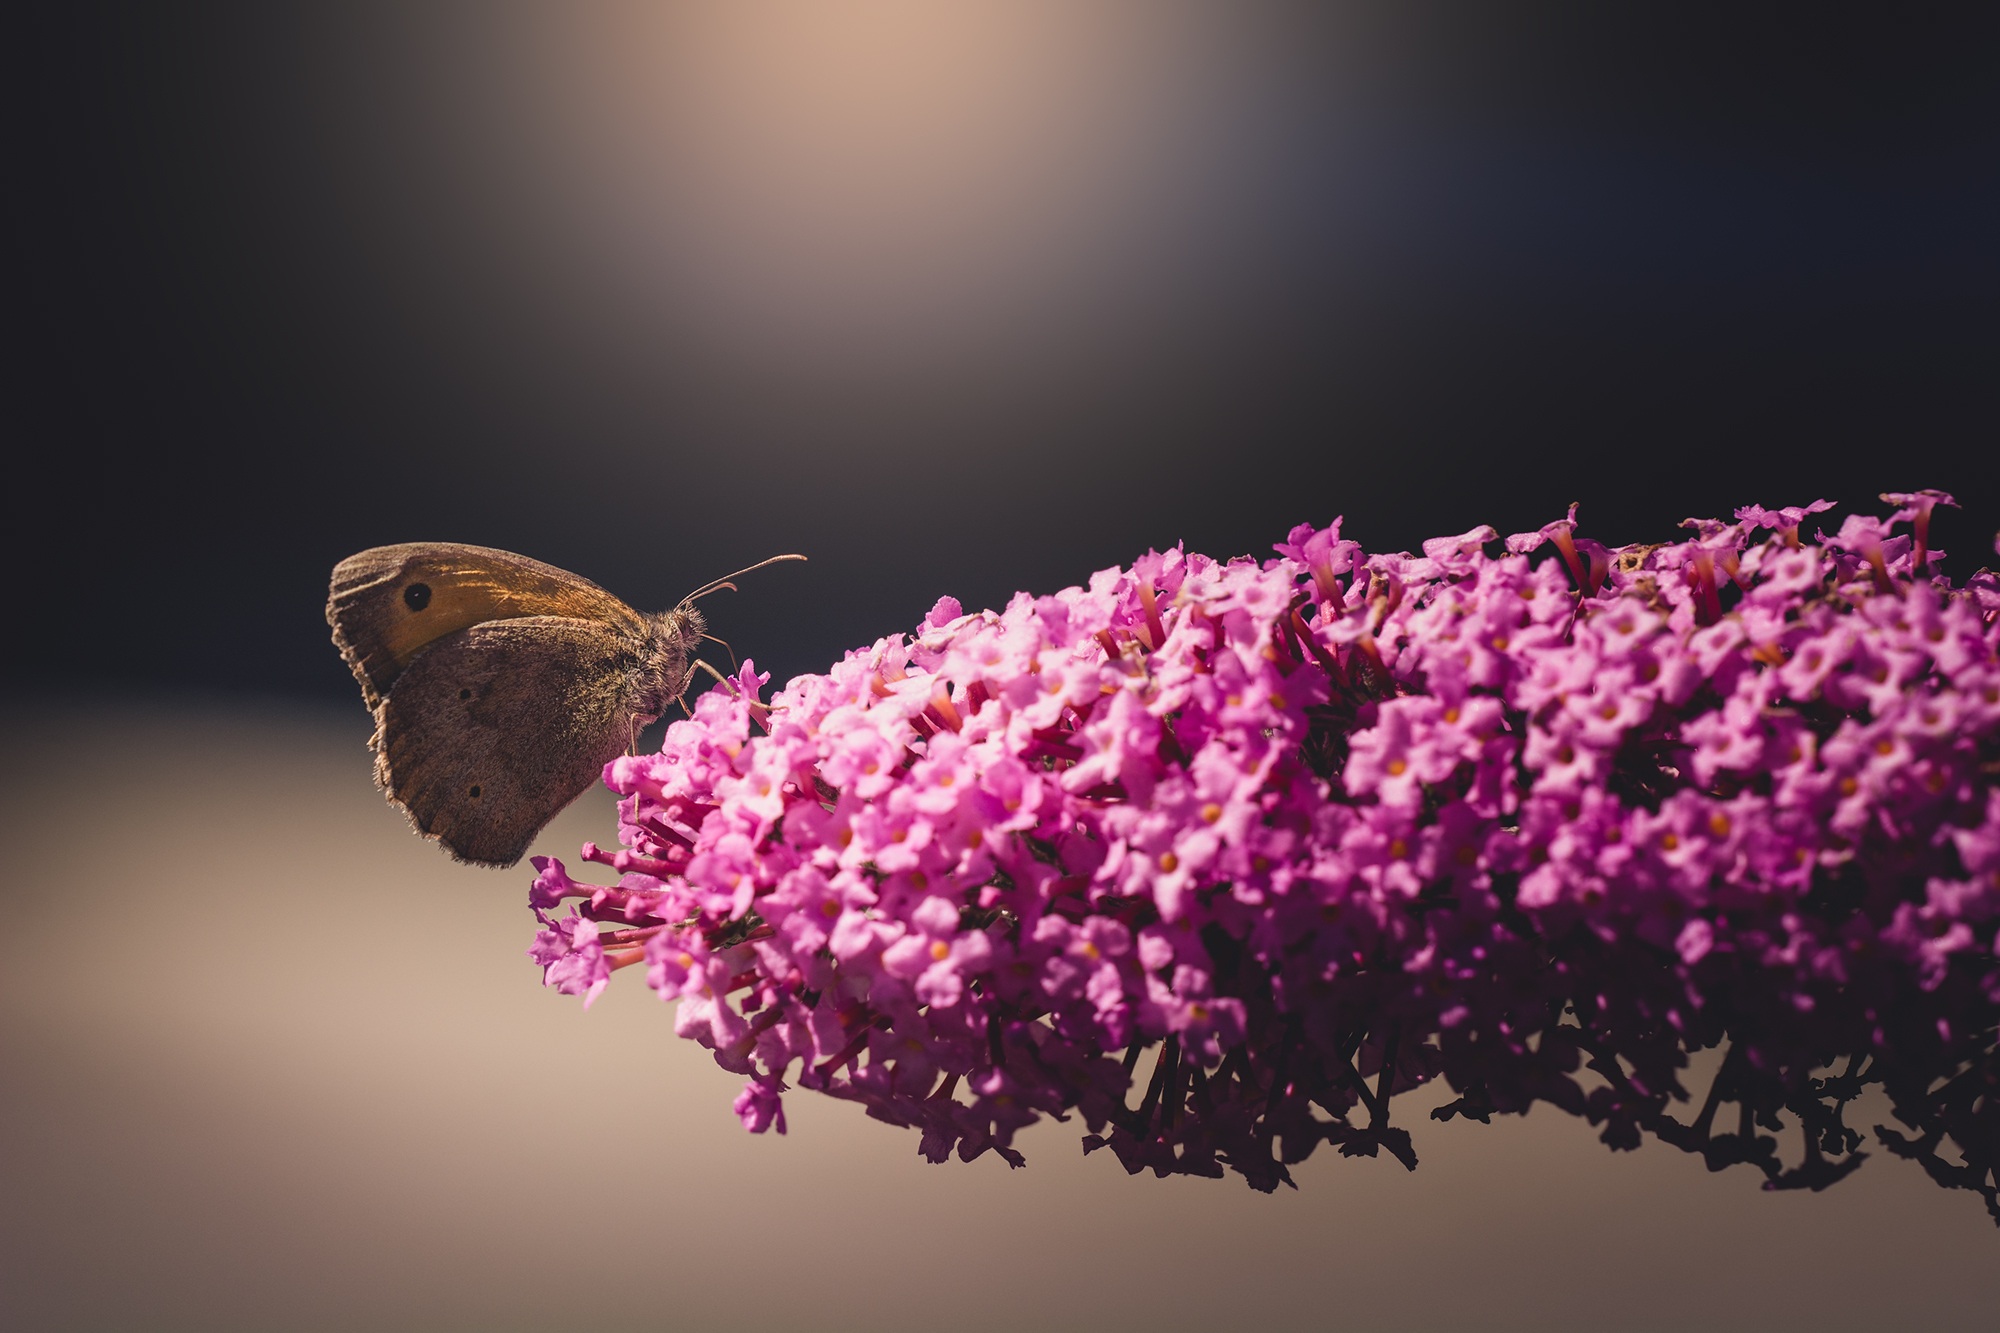
nature, branch, blossom, sunset, photography, leaf, flower, purple, petal, animal, male, twilight, color, insect, butterfly, garden, pink, close, flora, fauna, invertebrate, close up, wild life, lilac, flight insect, macro photography, in the garden, summer lilac, pollinator, meadow brown, moths and butterflies